The Secret of My Success (1987 film)

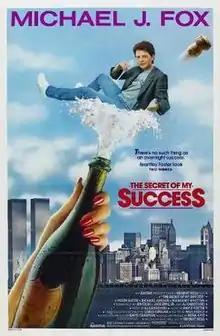
Theatrical release poster

The Secret of My Success (sometimes stylized as "The Secret of My Succe$s") is a 1987 American comedy film produced and directed by Herbert Ross and starring Michael J. Fox and Helen Slater. The screenplay was written by A.J. Carothers, Jim Cash and Jack Epps Jr. from a story written by Carothers. It was filmed on location in Manhattan.